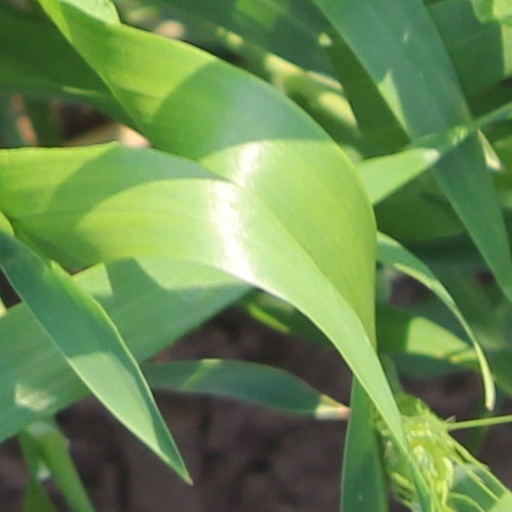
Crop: wheat